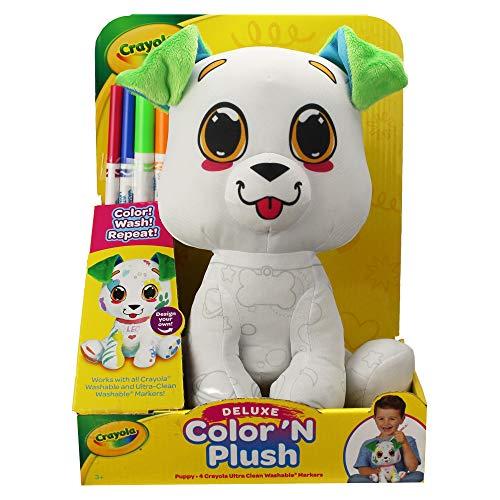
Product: Crayola 12" Deluxe Color ’N Plush Puppy - Draw, Wash Reuse
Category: Toys & Games | Stuffed Animals & Plush Toys | Plush Figures
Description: Create a one-of-a-kind masterpiece with the Crayola Deluxe Color ‘N Plush Puppy.
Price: $18.50
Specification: ProductDimensions:5.3x8.5x11.2inches|ItemWeight:12.8ounces|ShippingWeight:12.8ounces(Viewshippingratesandpolicies)|ASIN:B07HYX9SG3|Itemmodelnumber:17109|Manufacturerrecommendedage:3-10months